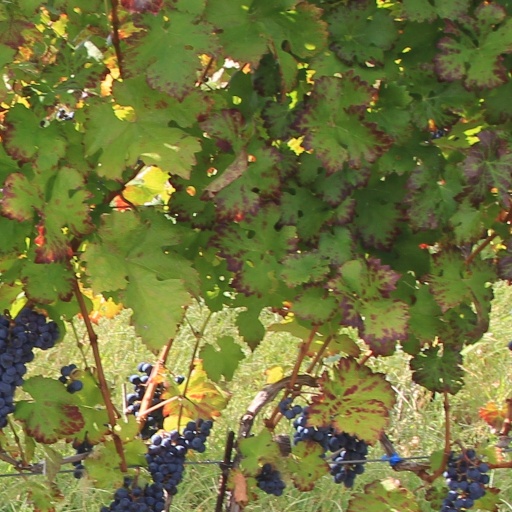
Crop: grape